Marina Rajčić

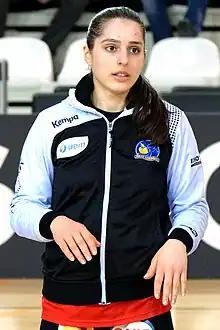
Rajčić in 2016

Marina Rajčić née Vukčević, (born 24 August 1993) is a Montenegrin handball goalkeeper for Siófok KC and the Montenegrin national team.